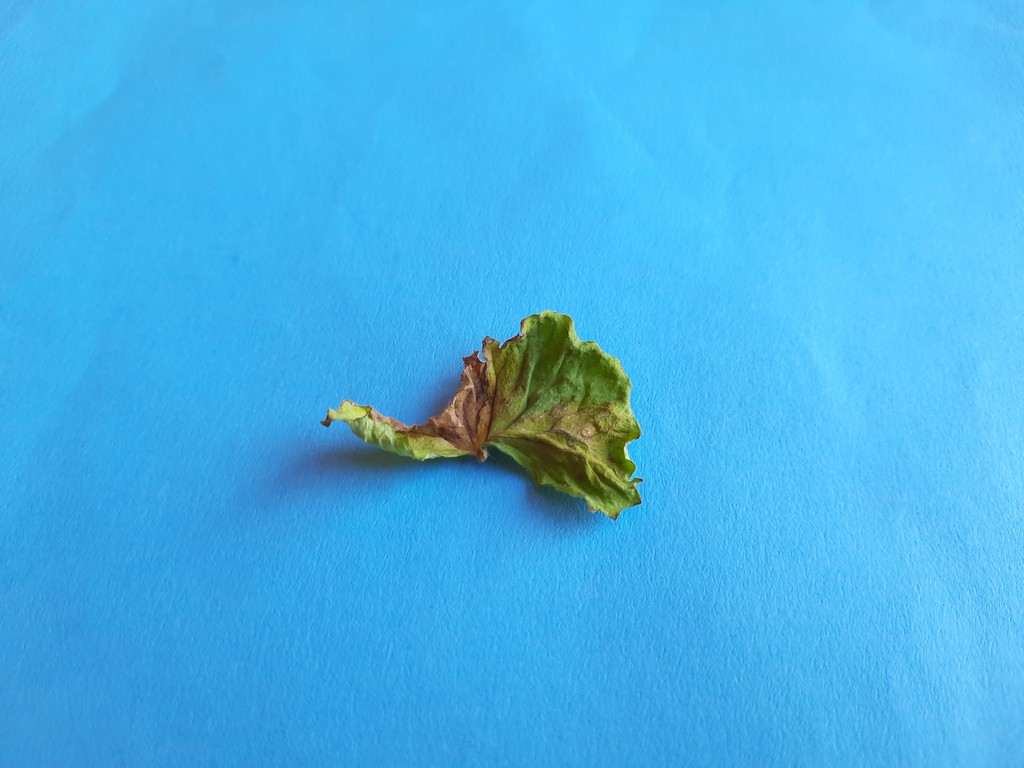
Label: Dried